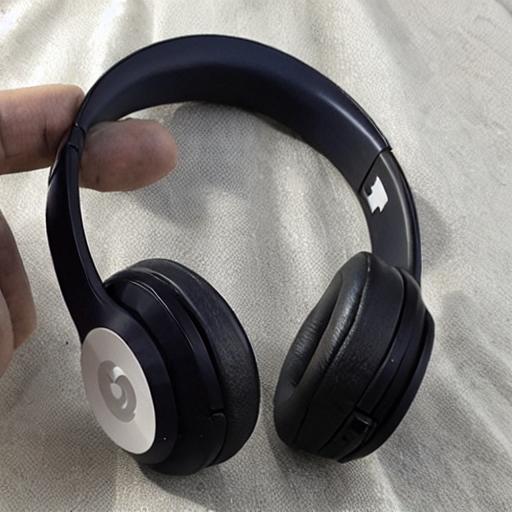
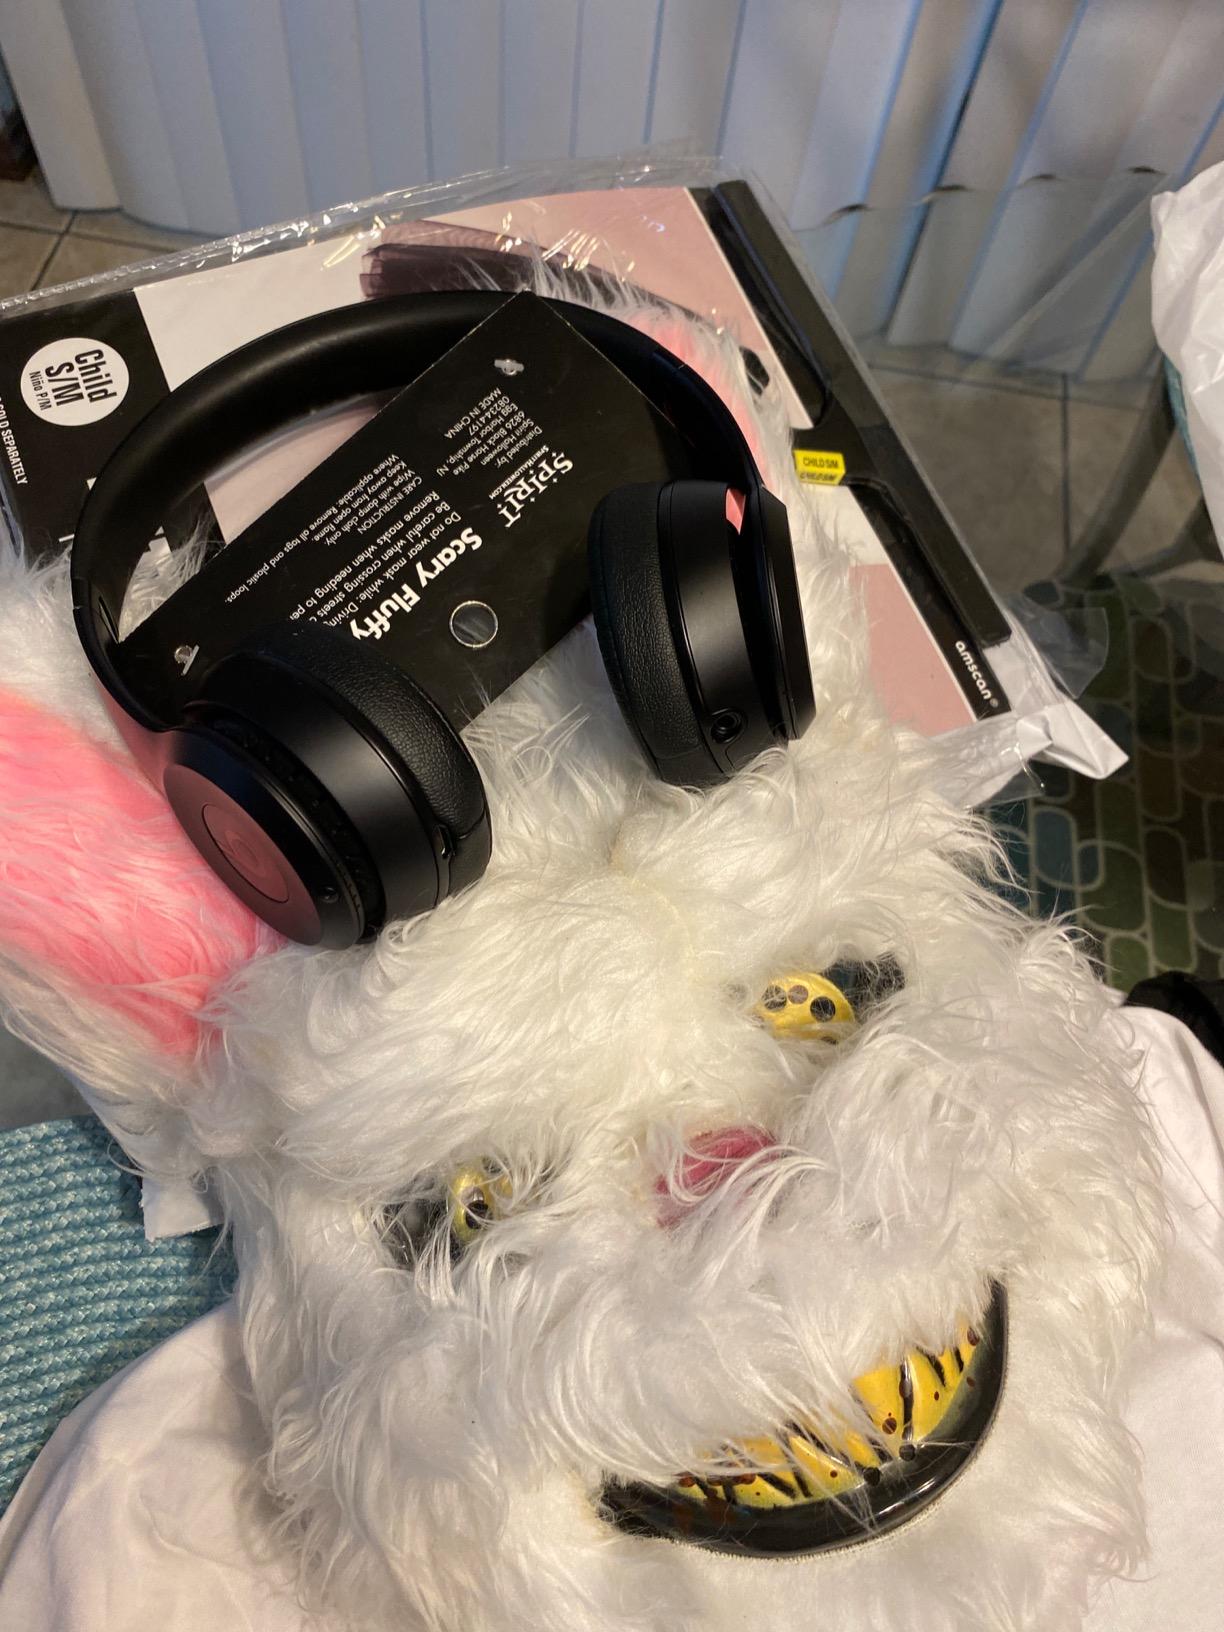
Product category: headphones
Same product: no